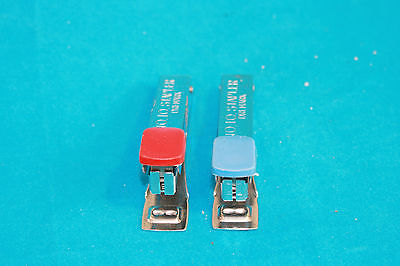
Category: stapler